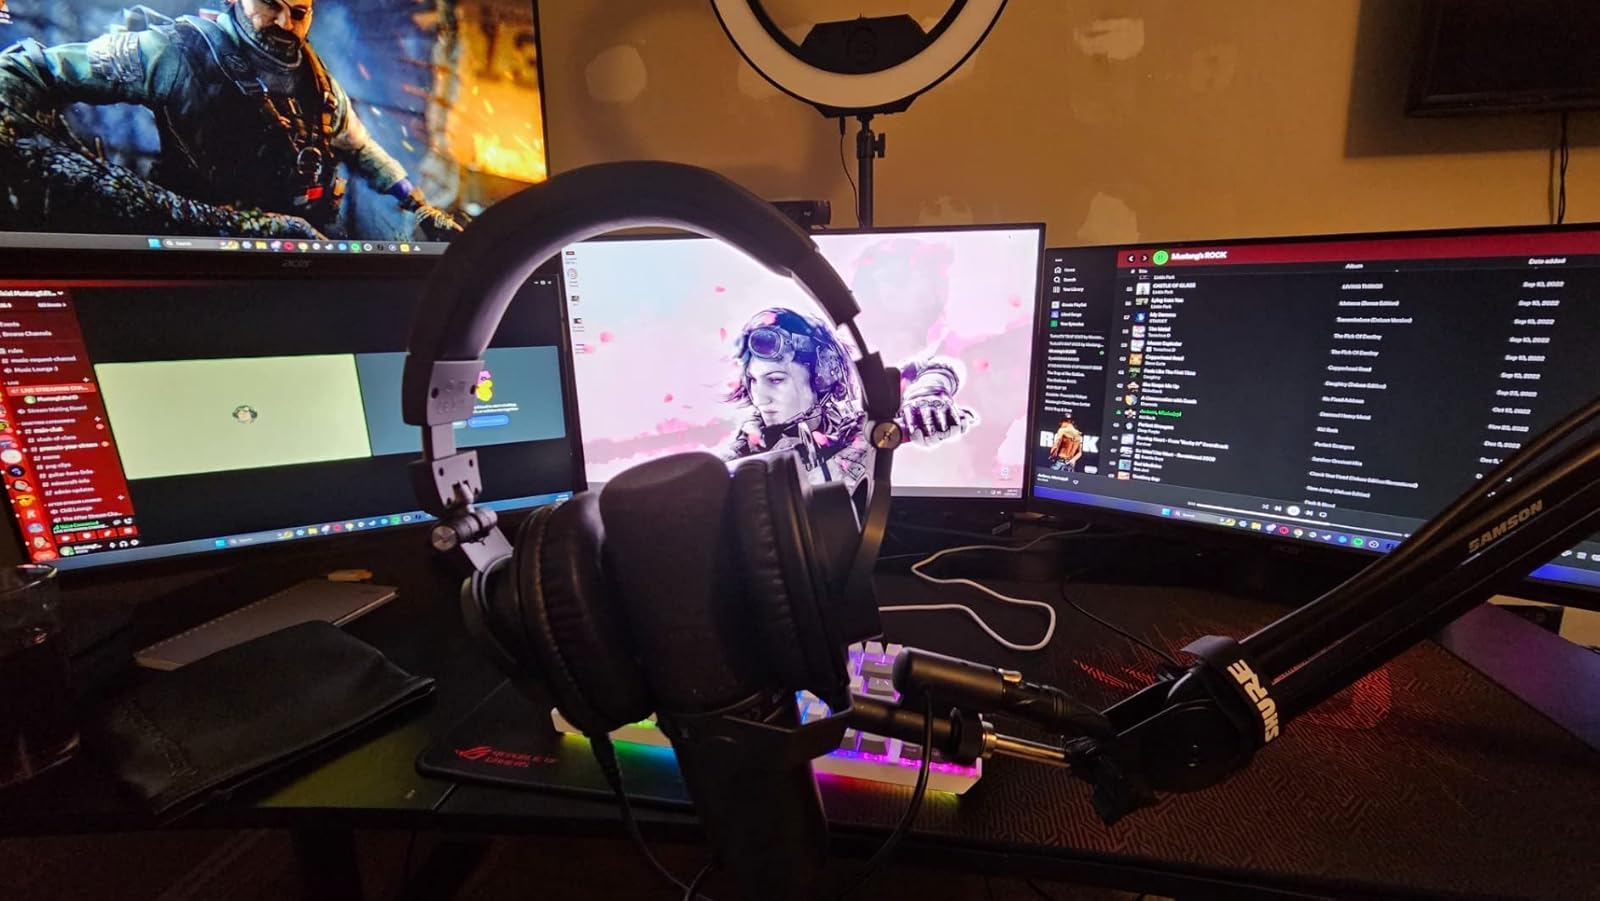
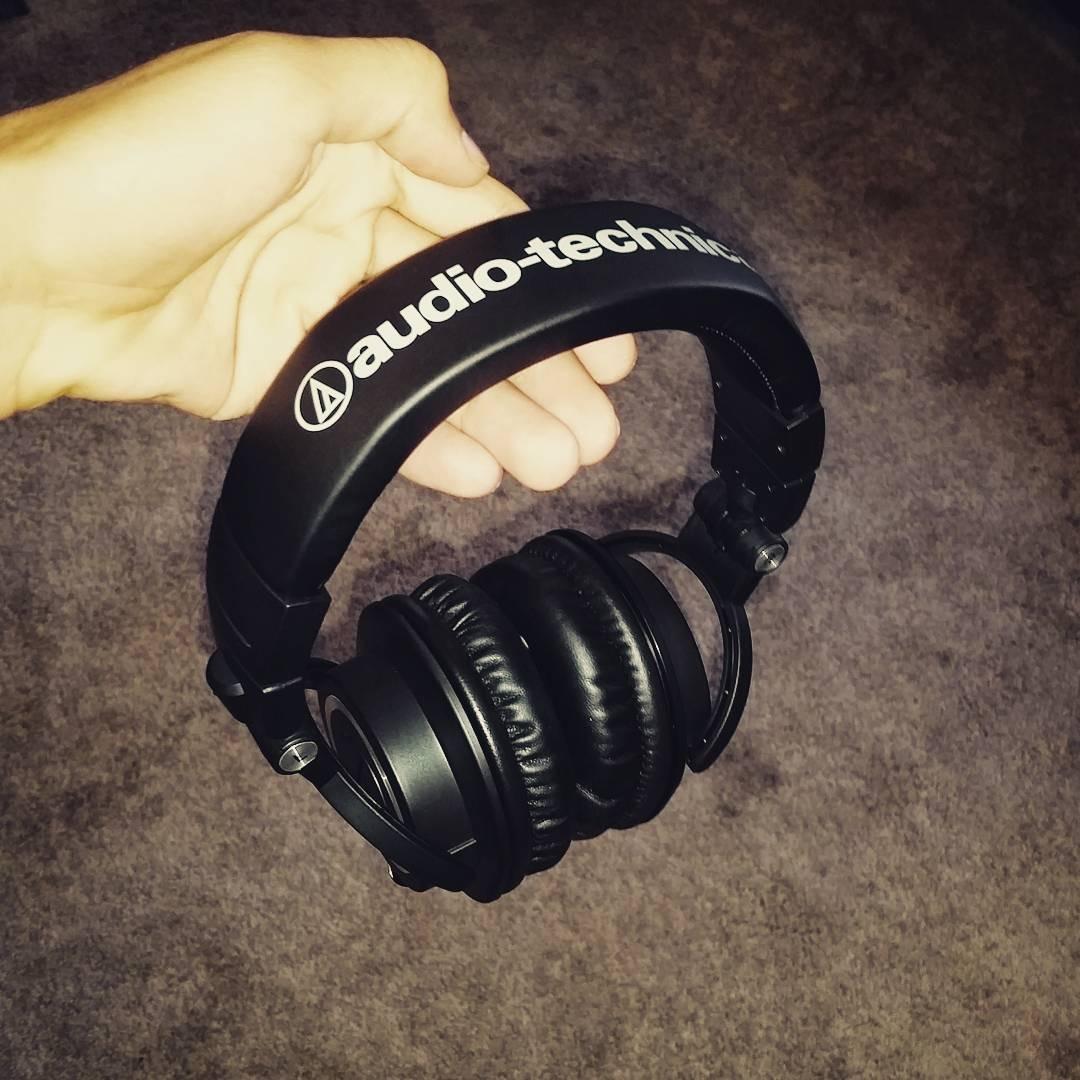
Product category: headphones
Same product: yes